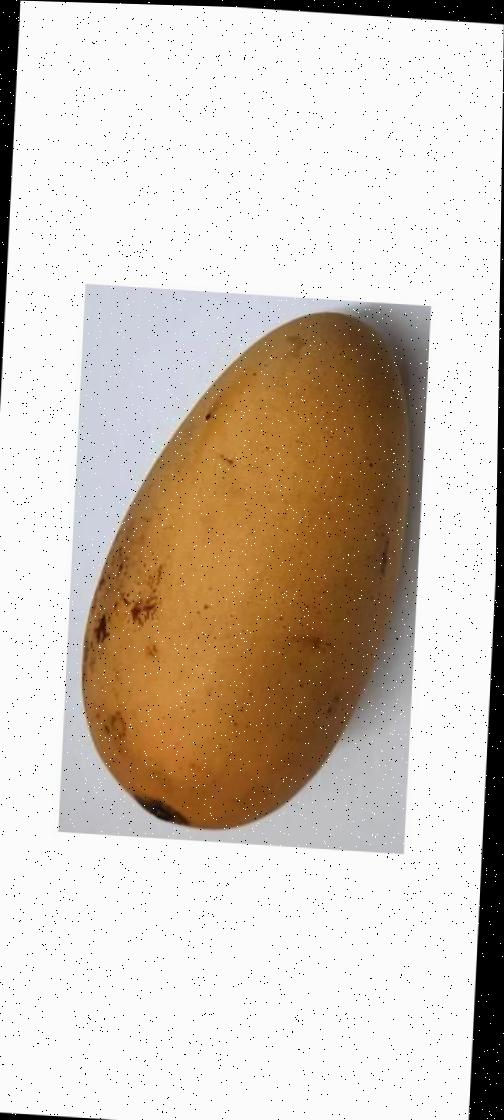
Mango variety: Katimon